Roman Seleznev

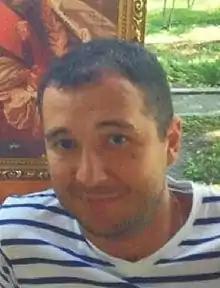

Roman Valerevich Seleznev (or Seleznyov, ; born July 23, 1984), also known by his hacker name Track2, is a Russian computer hacker. Seleznev was indicted in the United States in 2011, and was convicted of hacking into servers to steal credit-card data. His activities are estimated to have caused more than US$169 million in damages to businesses and financial institutions. Seleznev was arrested on July 5, 2014, while vacationing in the Maldives, and was sentenced to 27 years in prison for wire fraud, intentional damage to a protected computer, and identity theft. Seleznev would only serve ten years in prison before he would take part in the 2024 Ankara prisoner exchange that involved 26 total people, including himself.